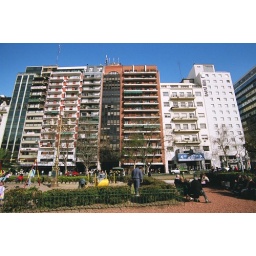
High rise apartments near the national Congreso; Hotel Ibis is the white building on the right.